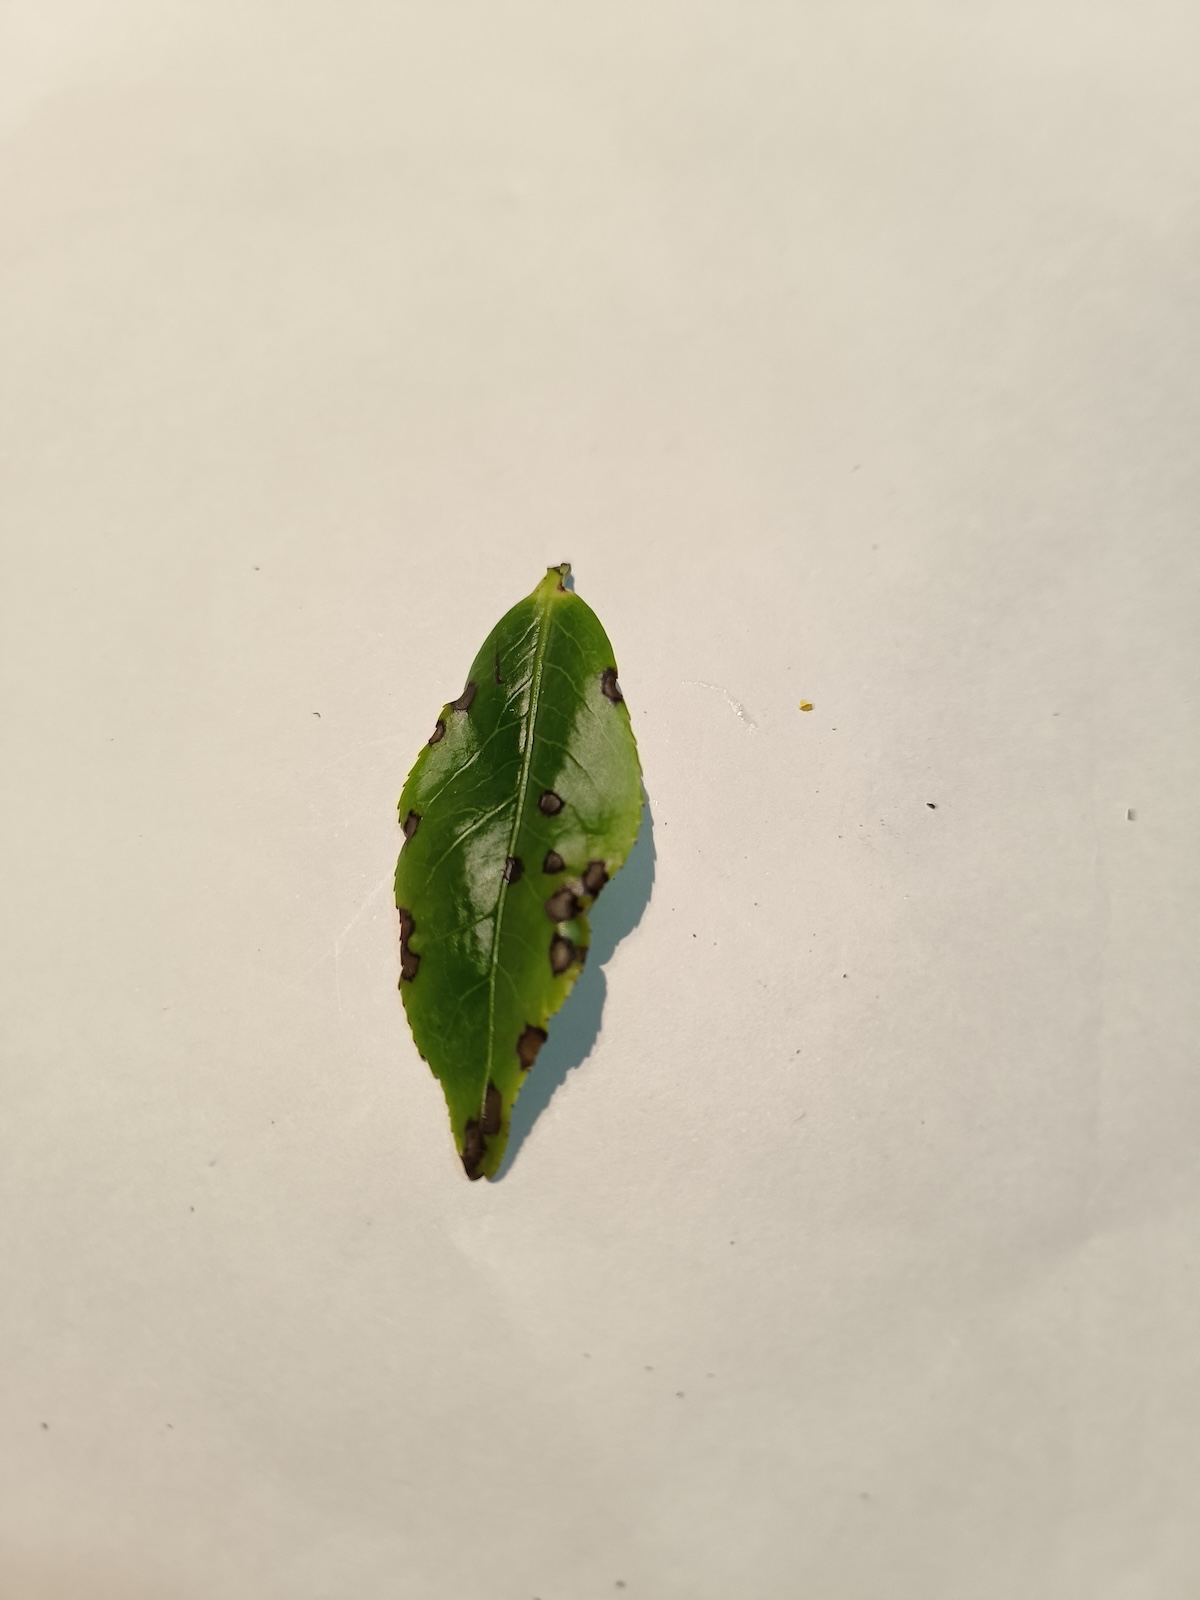
Label: Helopeltis